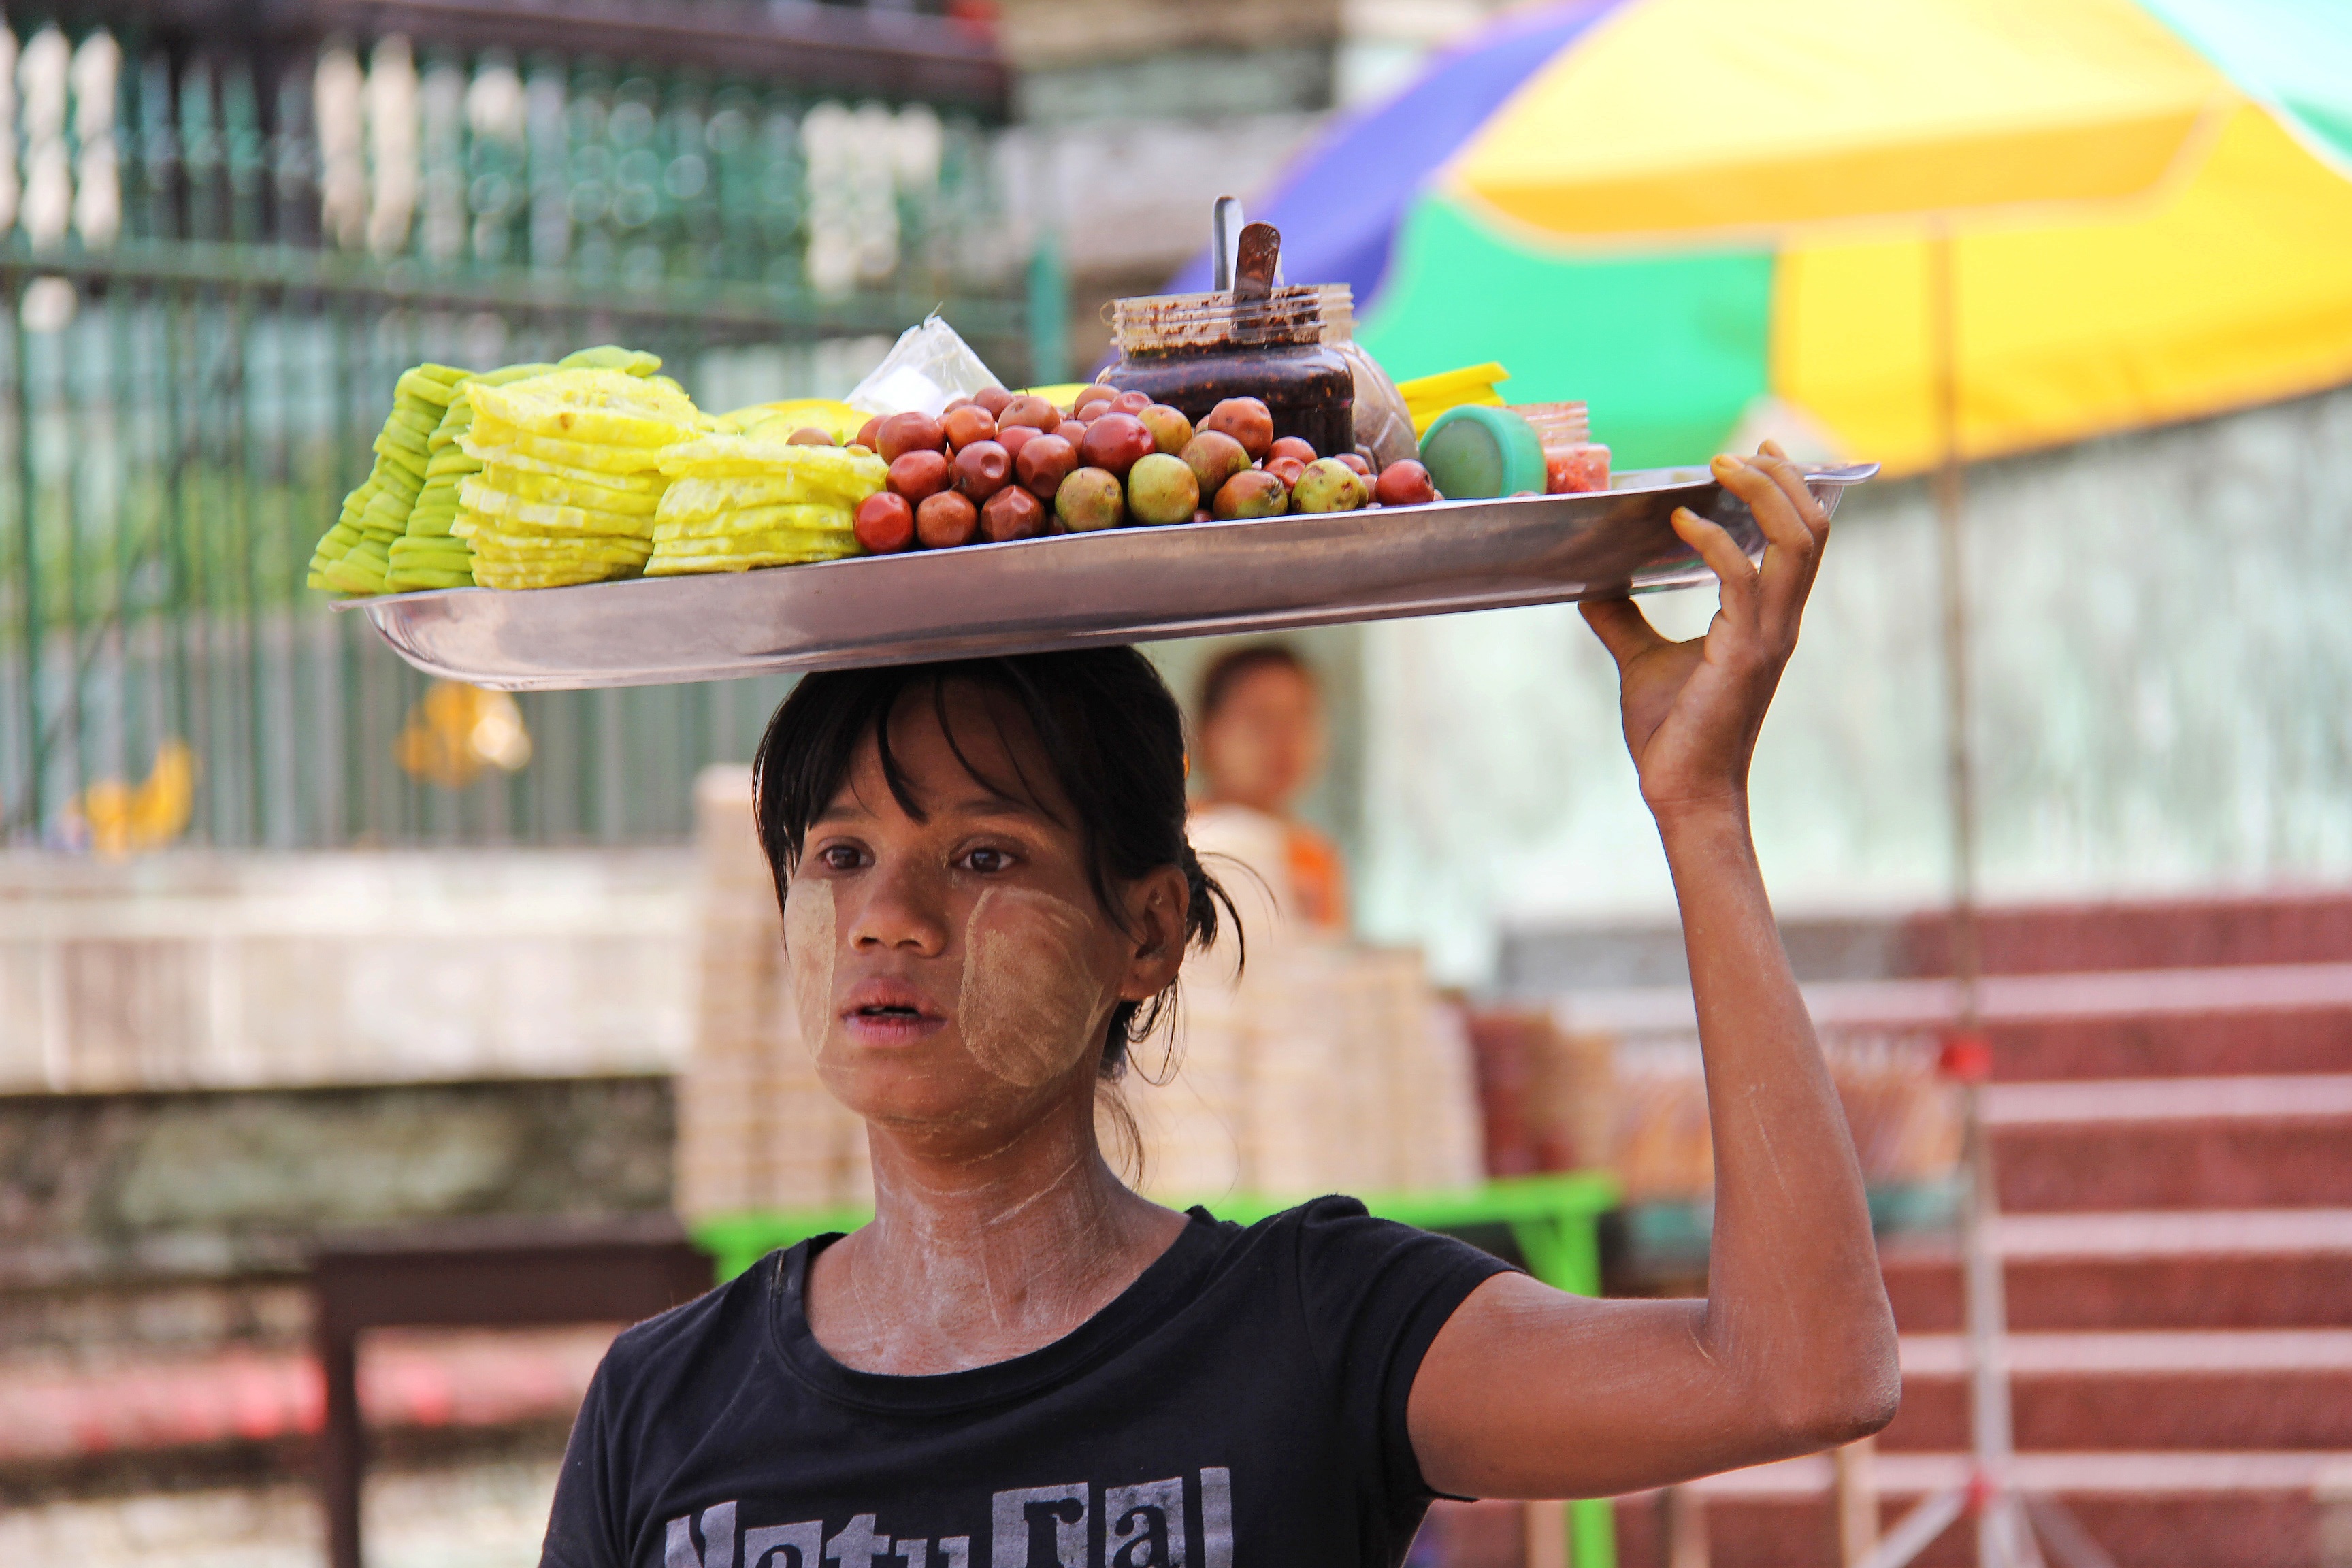
woman, color, face, fruits, selling, myanmar, burmese, yangon, burma, sense